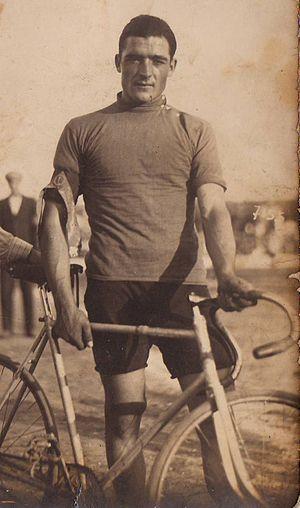
Alfredo Dinale est un coureur cycliste italien de l'entre-deux-guerres.